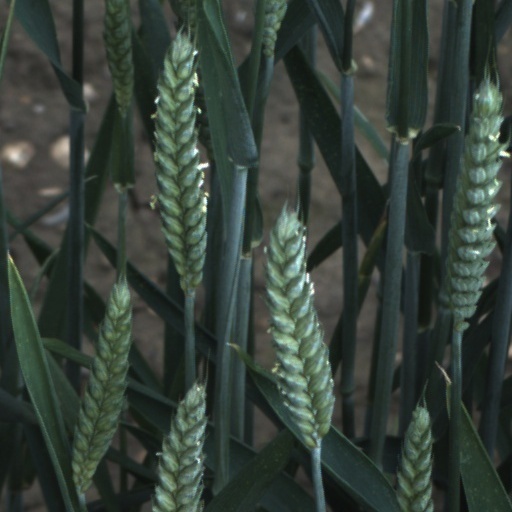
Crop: wheat